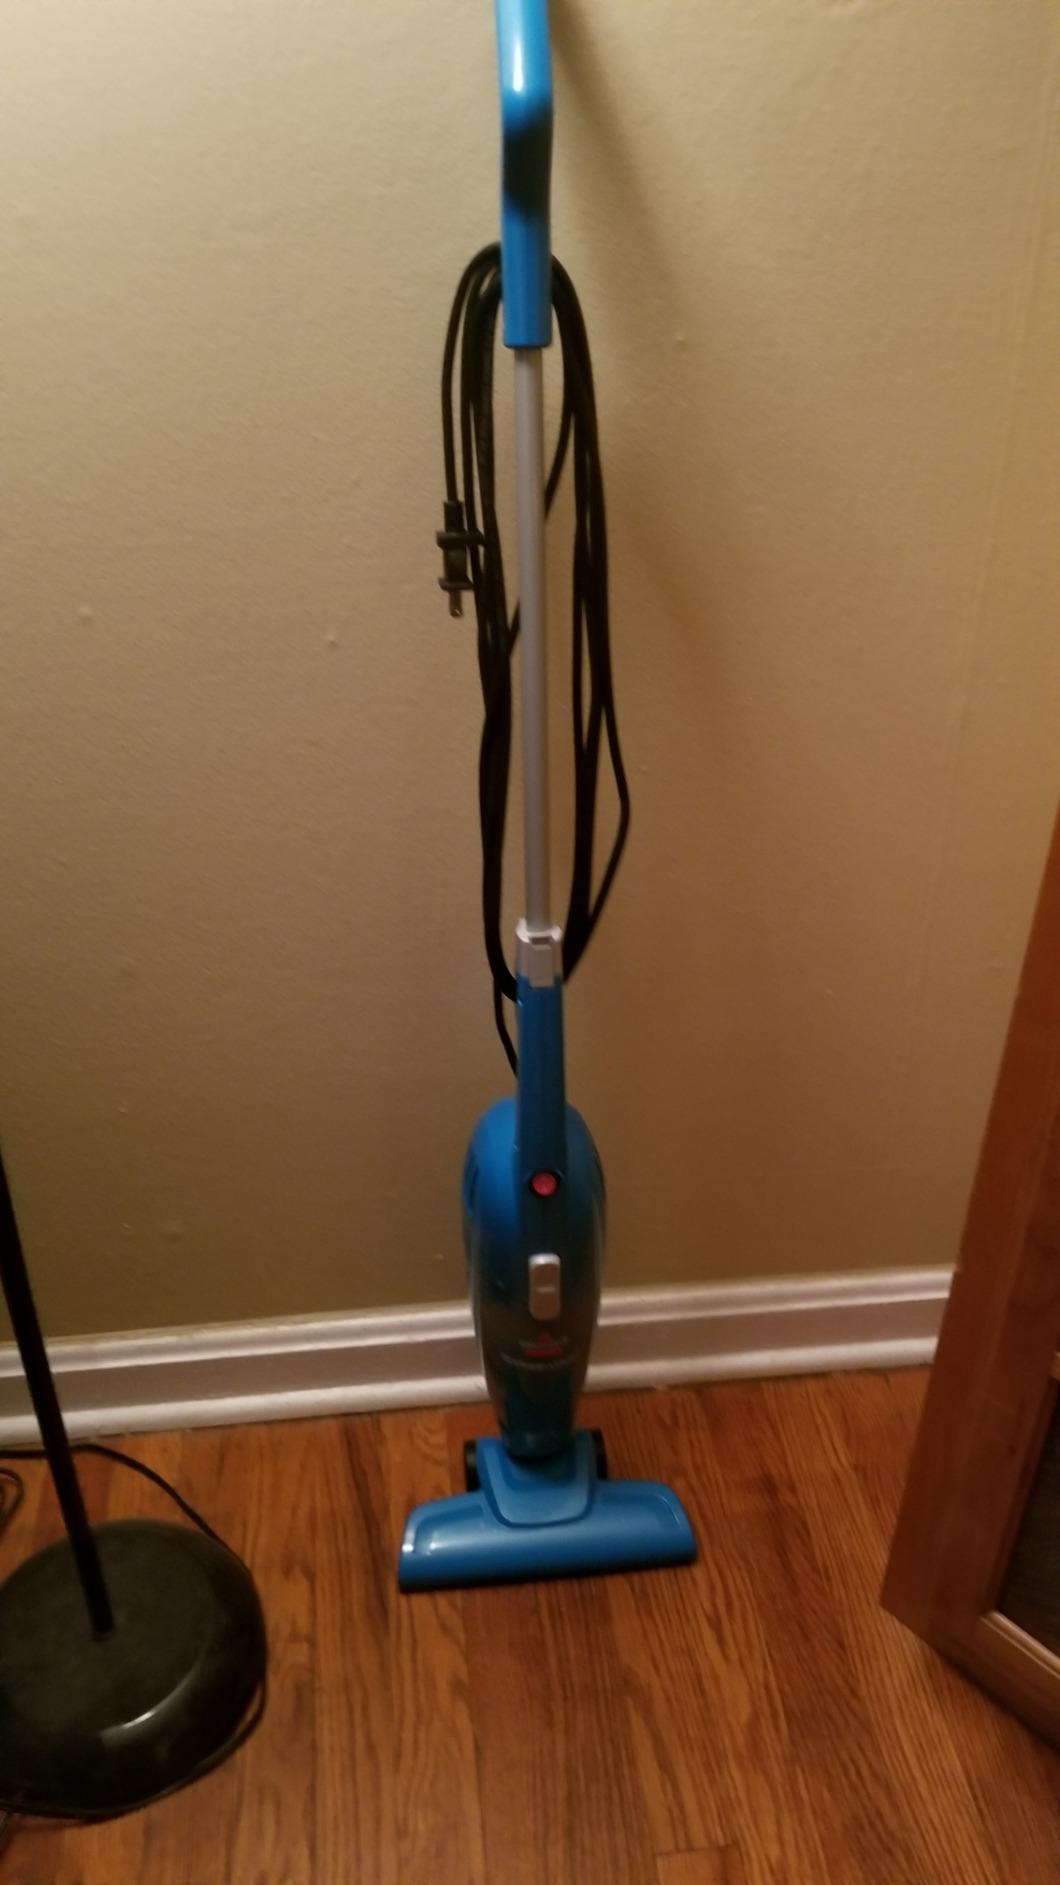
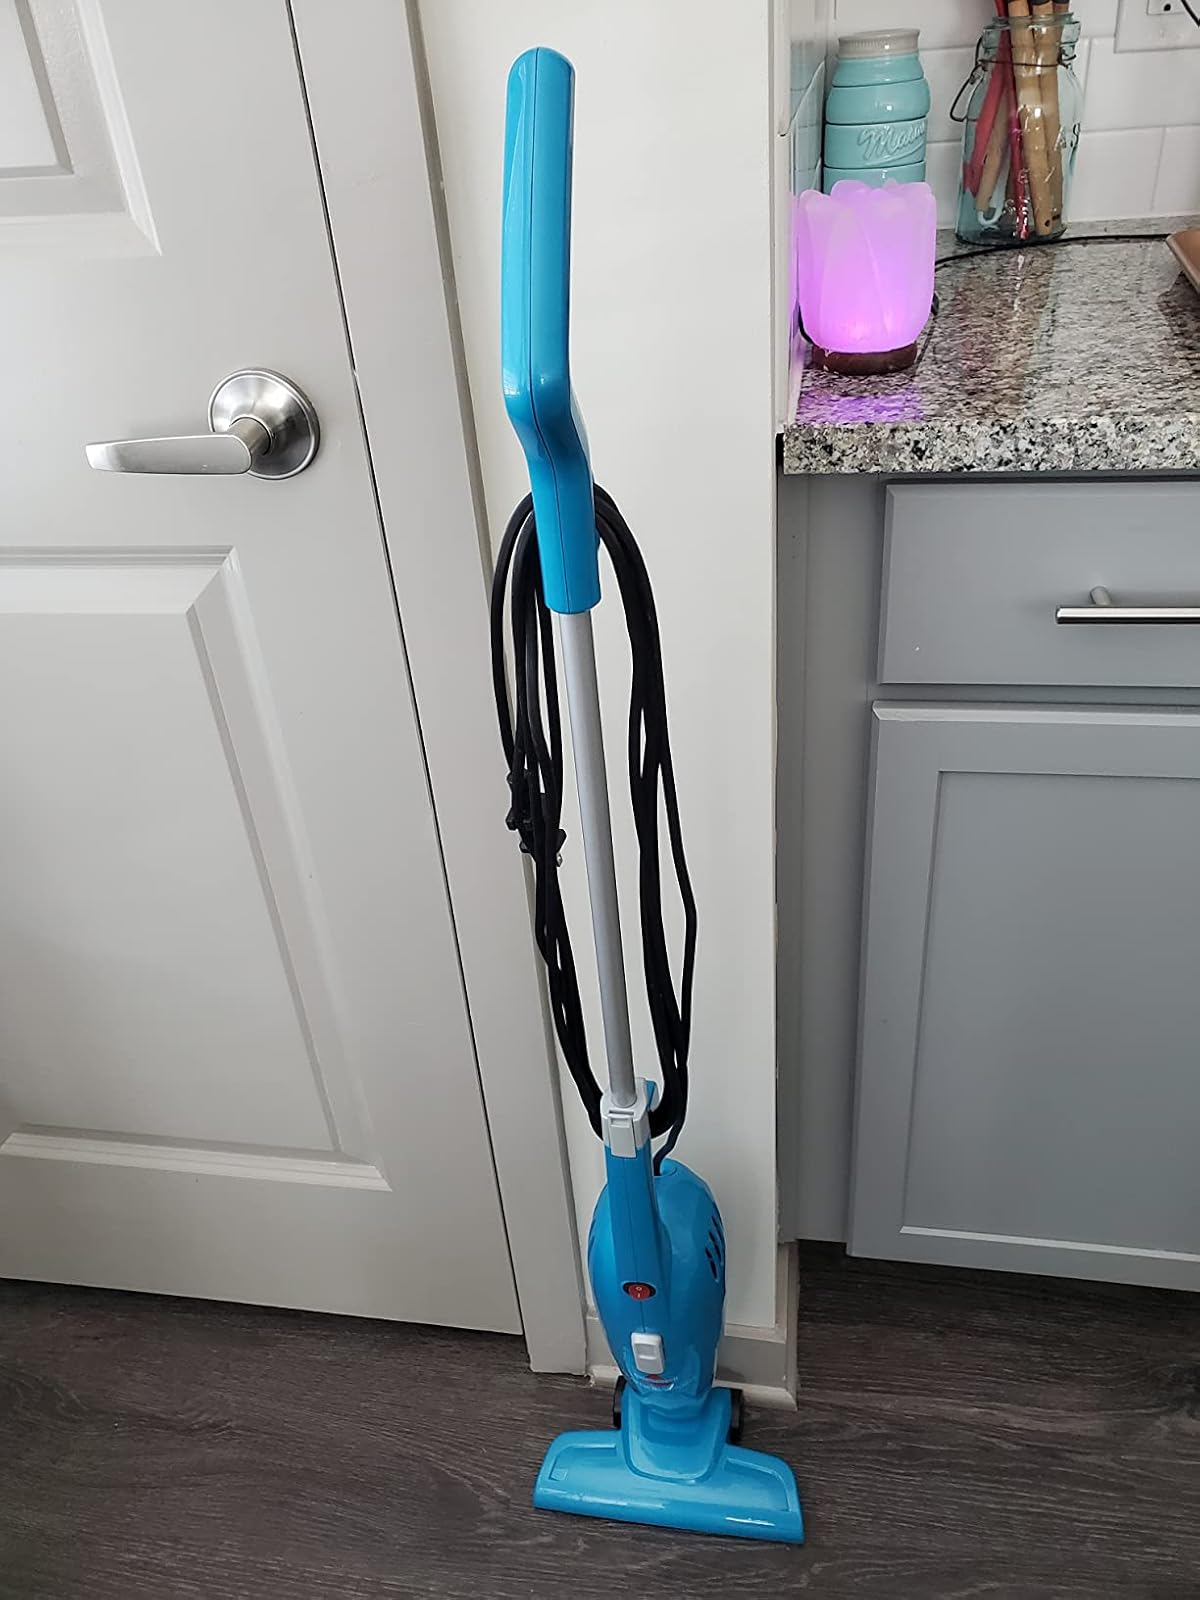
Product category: items_vacuum
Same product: yes